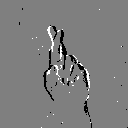
ASL letter: r